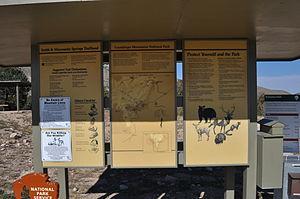
Un départ de sentier est un point géographique accessible depuis une voie de communication plus importante où commencent un ou plusieurs sentiers. Lorsqu'il est équipé, il comprend généralement au moins un panneau d'information souvent agrémenté d'une carte topographique précisant le tracé du ou des sentiers considérés mais aussi d'indications textuelles signalant par exemple la longueur, le dénivelé, la difficulté ou les éventuels dangers à prévoir par l'utilisateur. On y trouve également un parc de stationnement lorsqu'il est accessible par une route et dans certains cas, quand il est bien développé, un kiosque d'information, un abri, des toilettes publiques, voire une station de rangers.